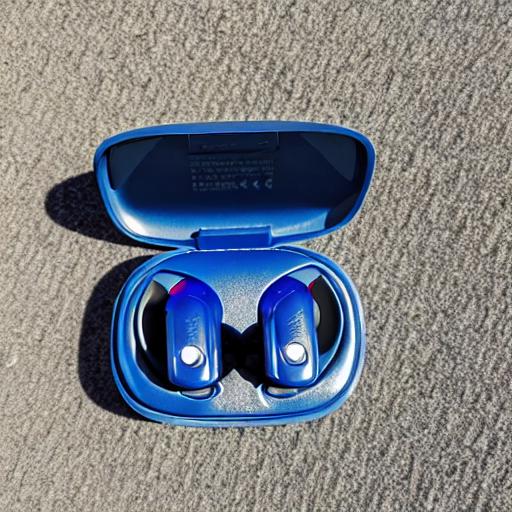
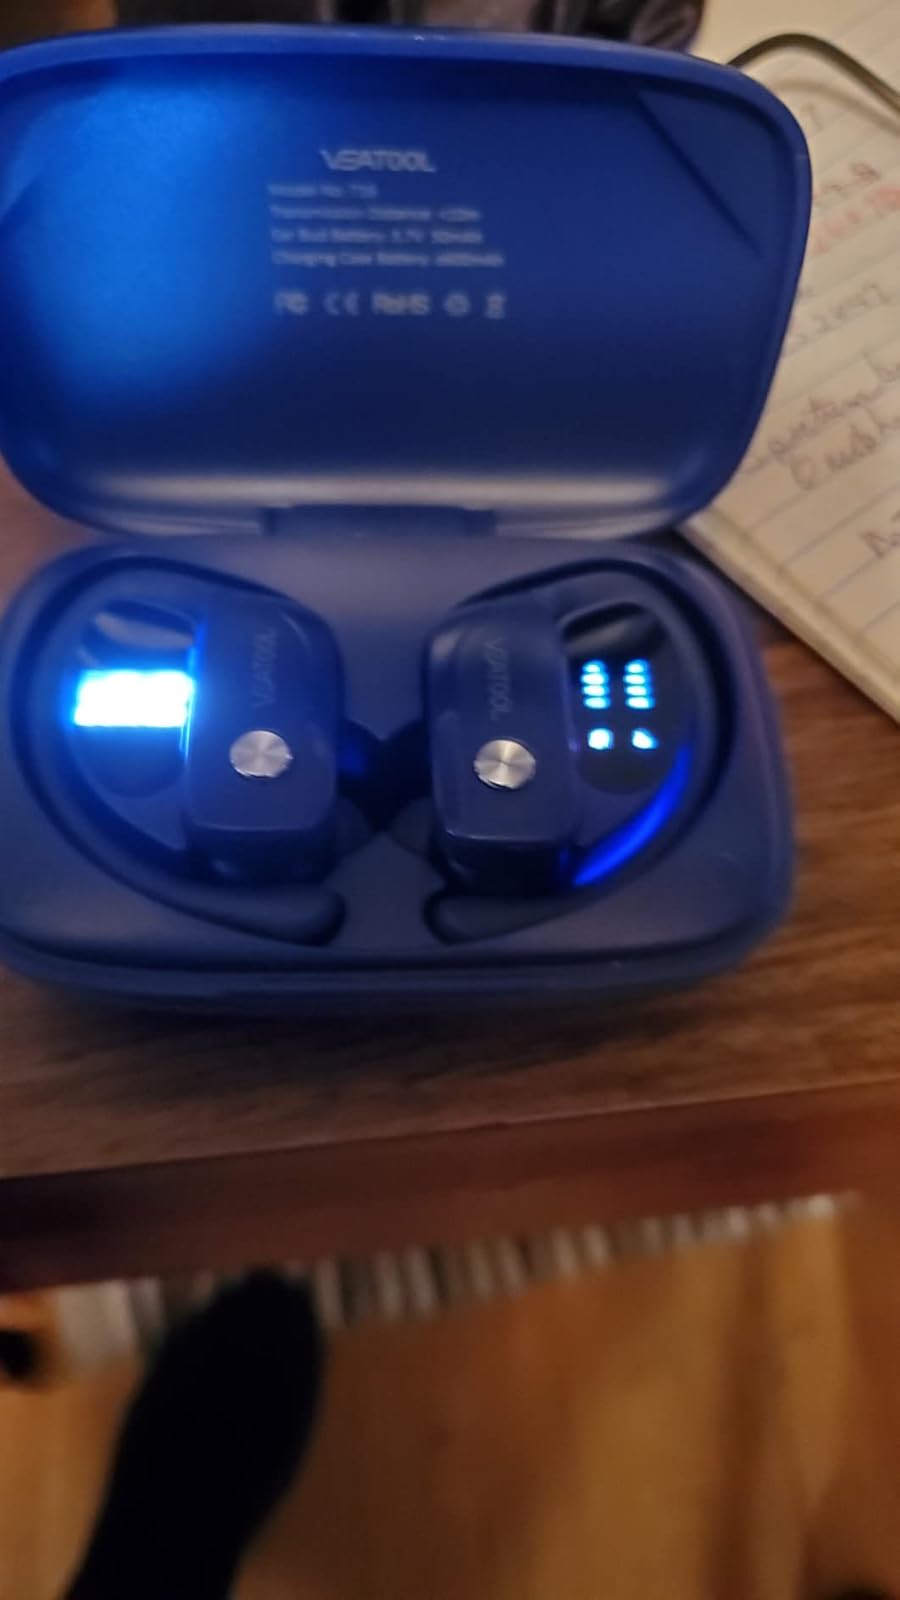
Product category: earbuds
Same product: no